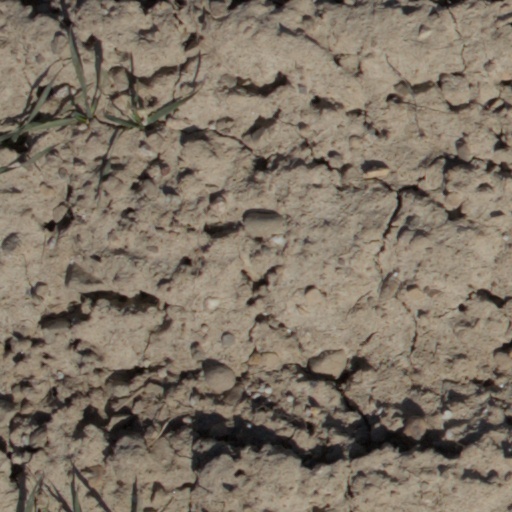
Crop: wheat